POLIN Museum of the History of Polish Jews

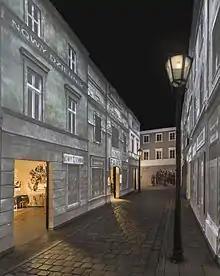
"On the Jewish Street" gallery with entrances to exhibition halls

This gallery is devoted to the period of the Second Polish Republic, which is seen – despite the challenges that the young country had to face – as a second golden age in the history of Polish Jews. A graphic timeline is presented, indicating many of the most important political events of the interwar period. The exhibition also highlights Jewish film, theater, and literature.